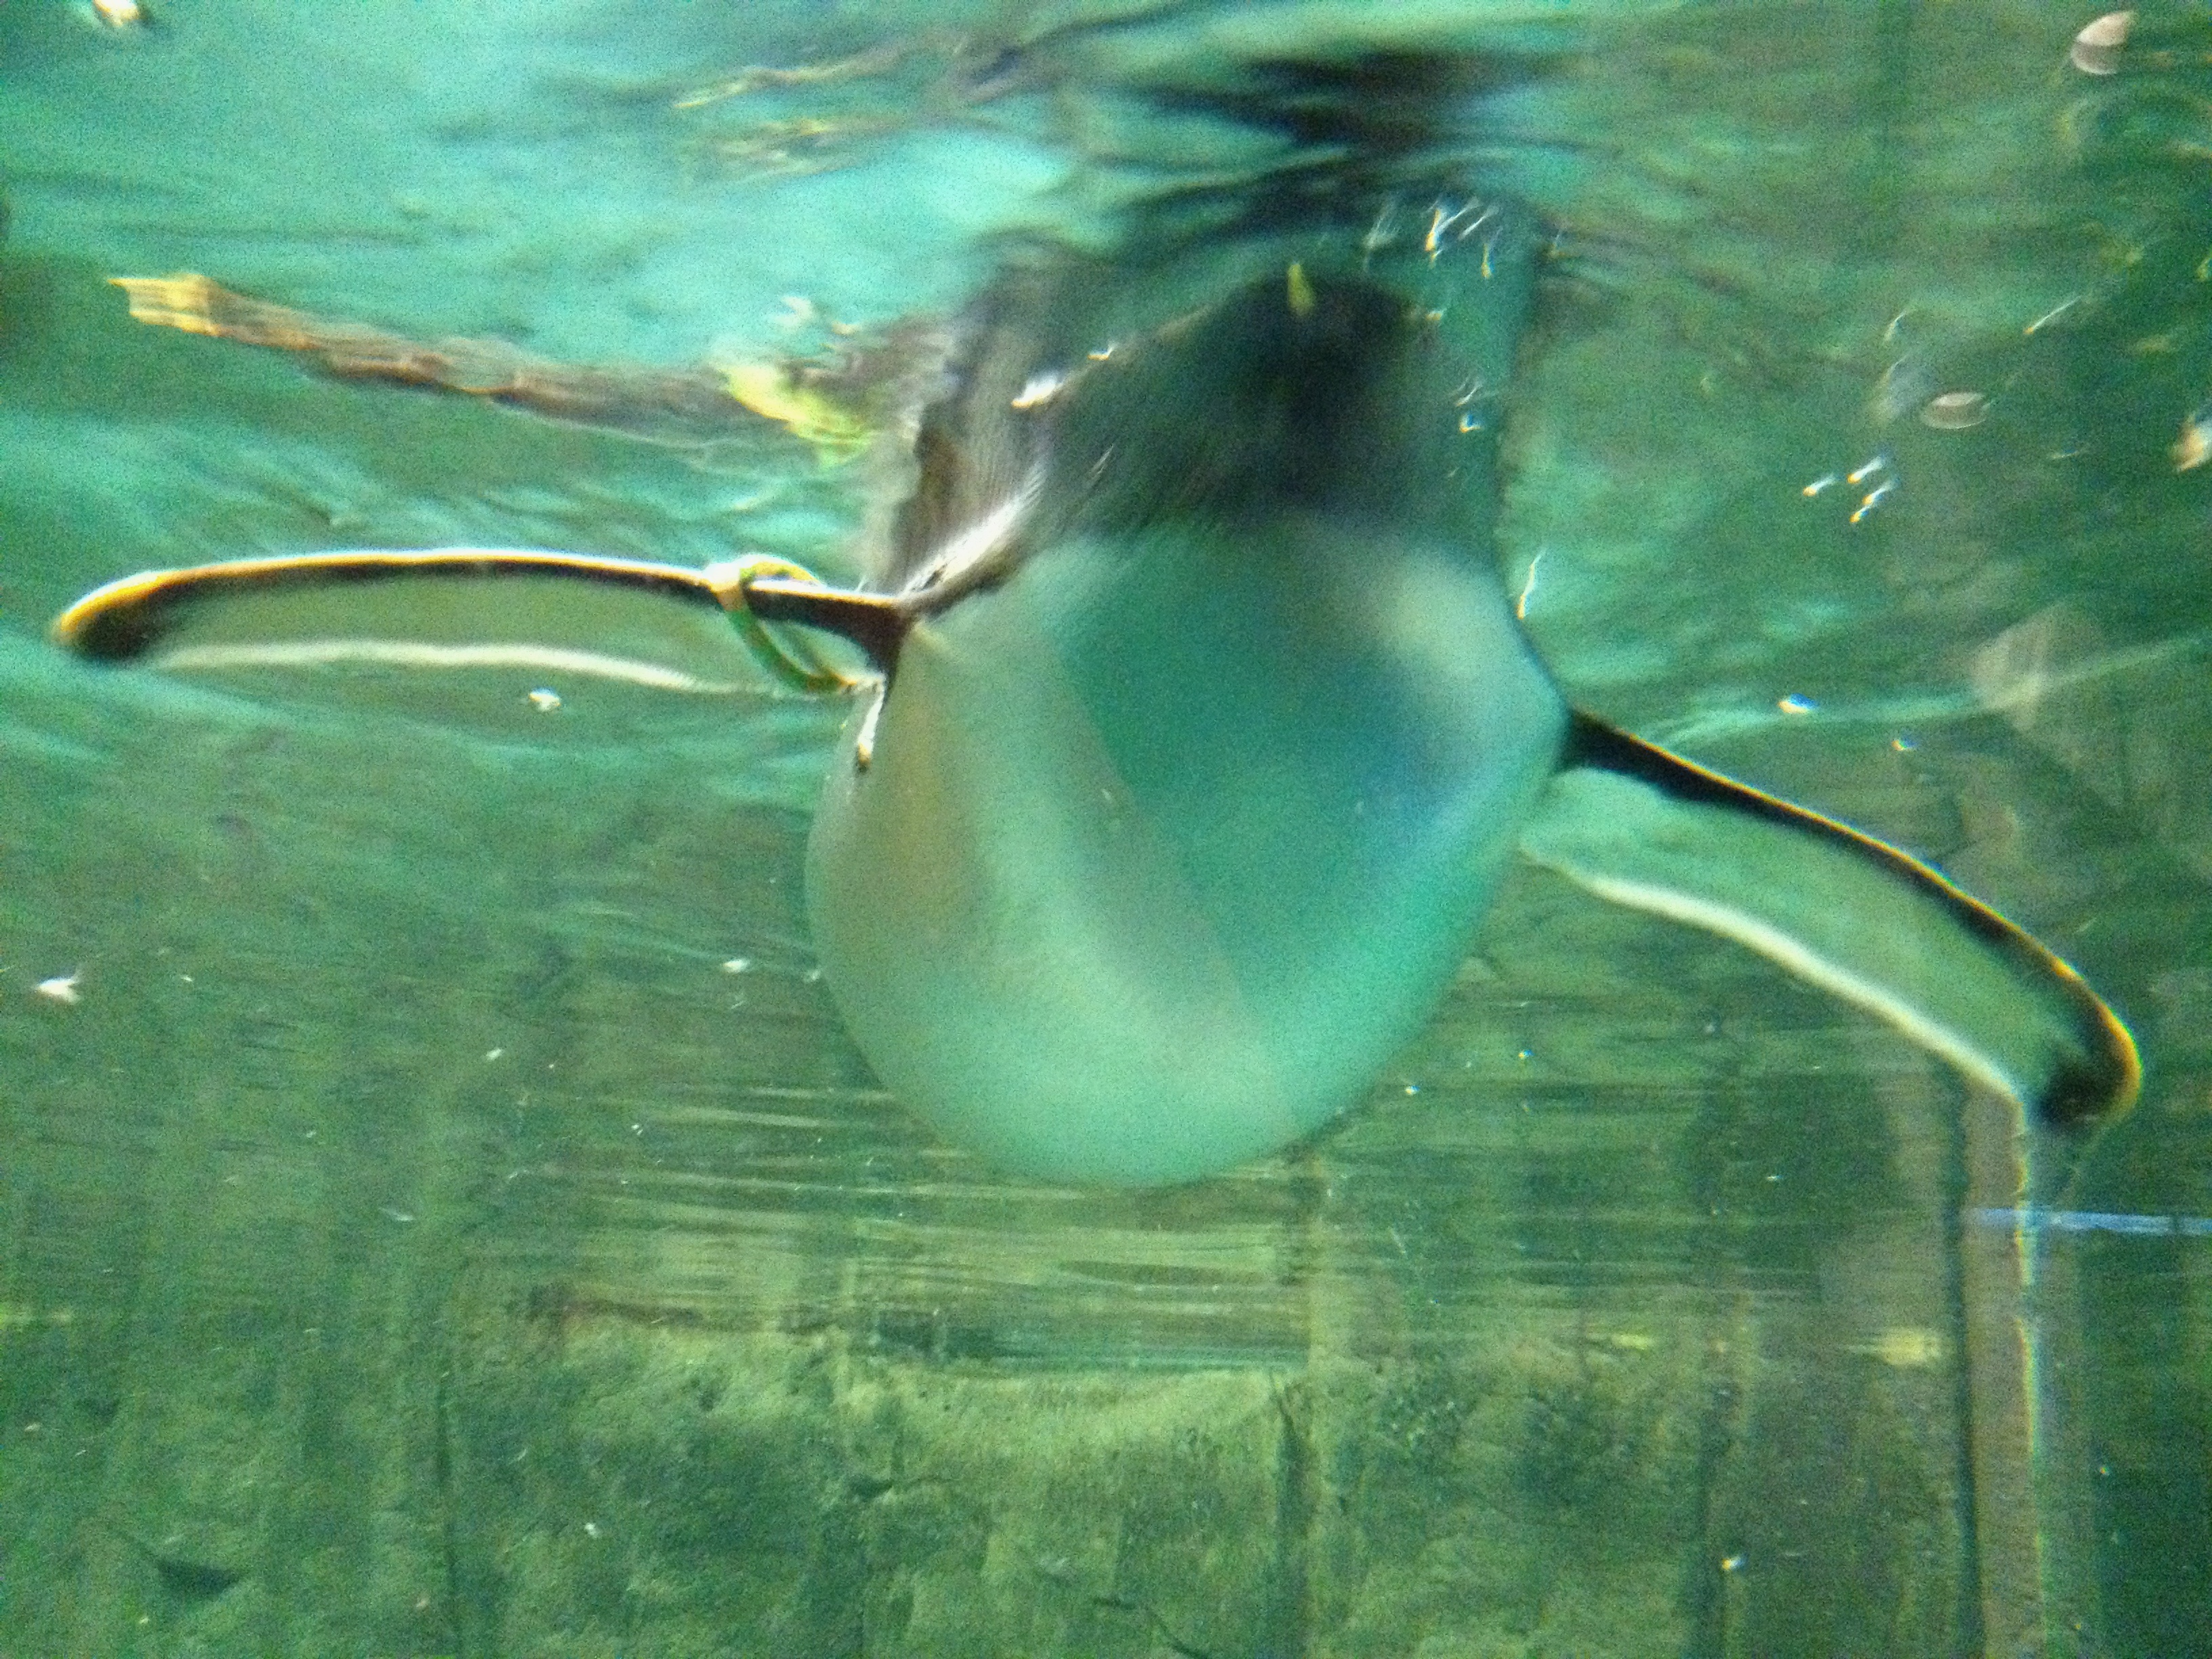
water, underwater, green, biology, amphibian, fish, marine biology